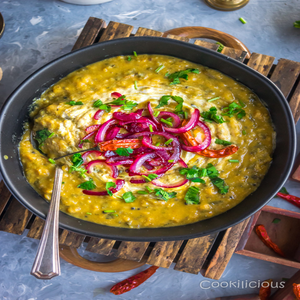
Dish: dal